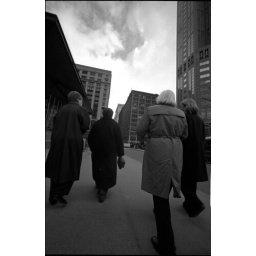
Some old women walking near us downtown in Chicago.  I liked the sky in this one.